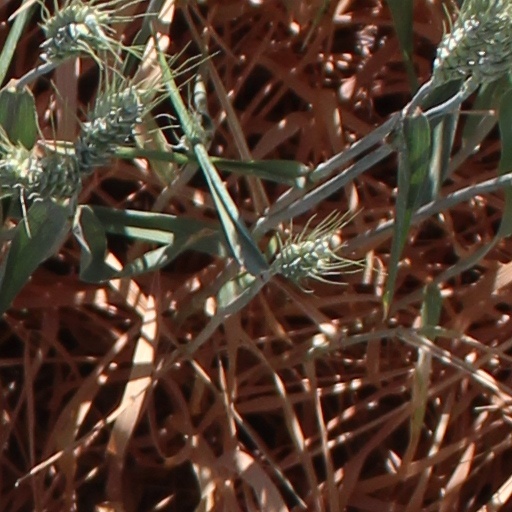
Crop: wheat